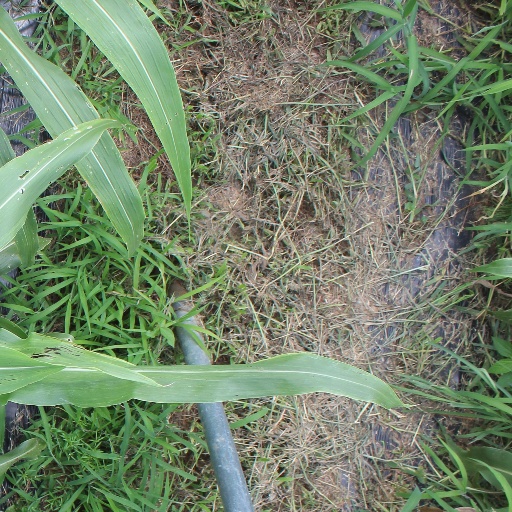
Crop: sorghum